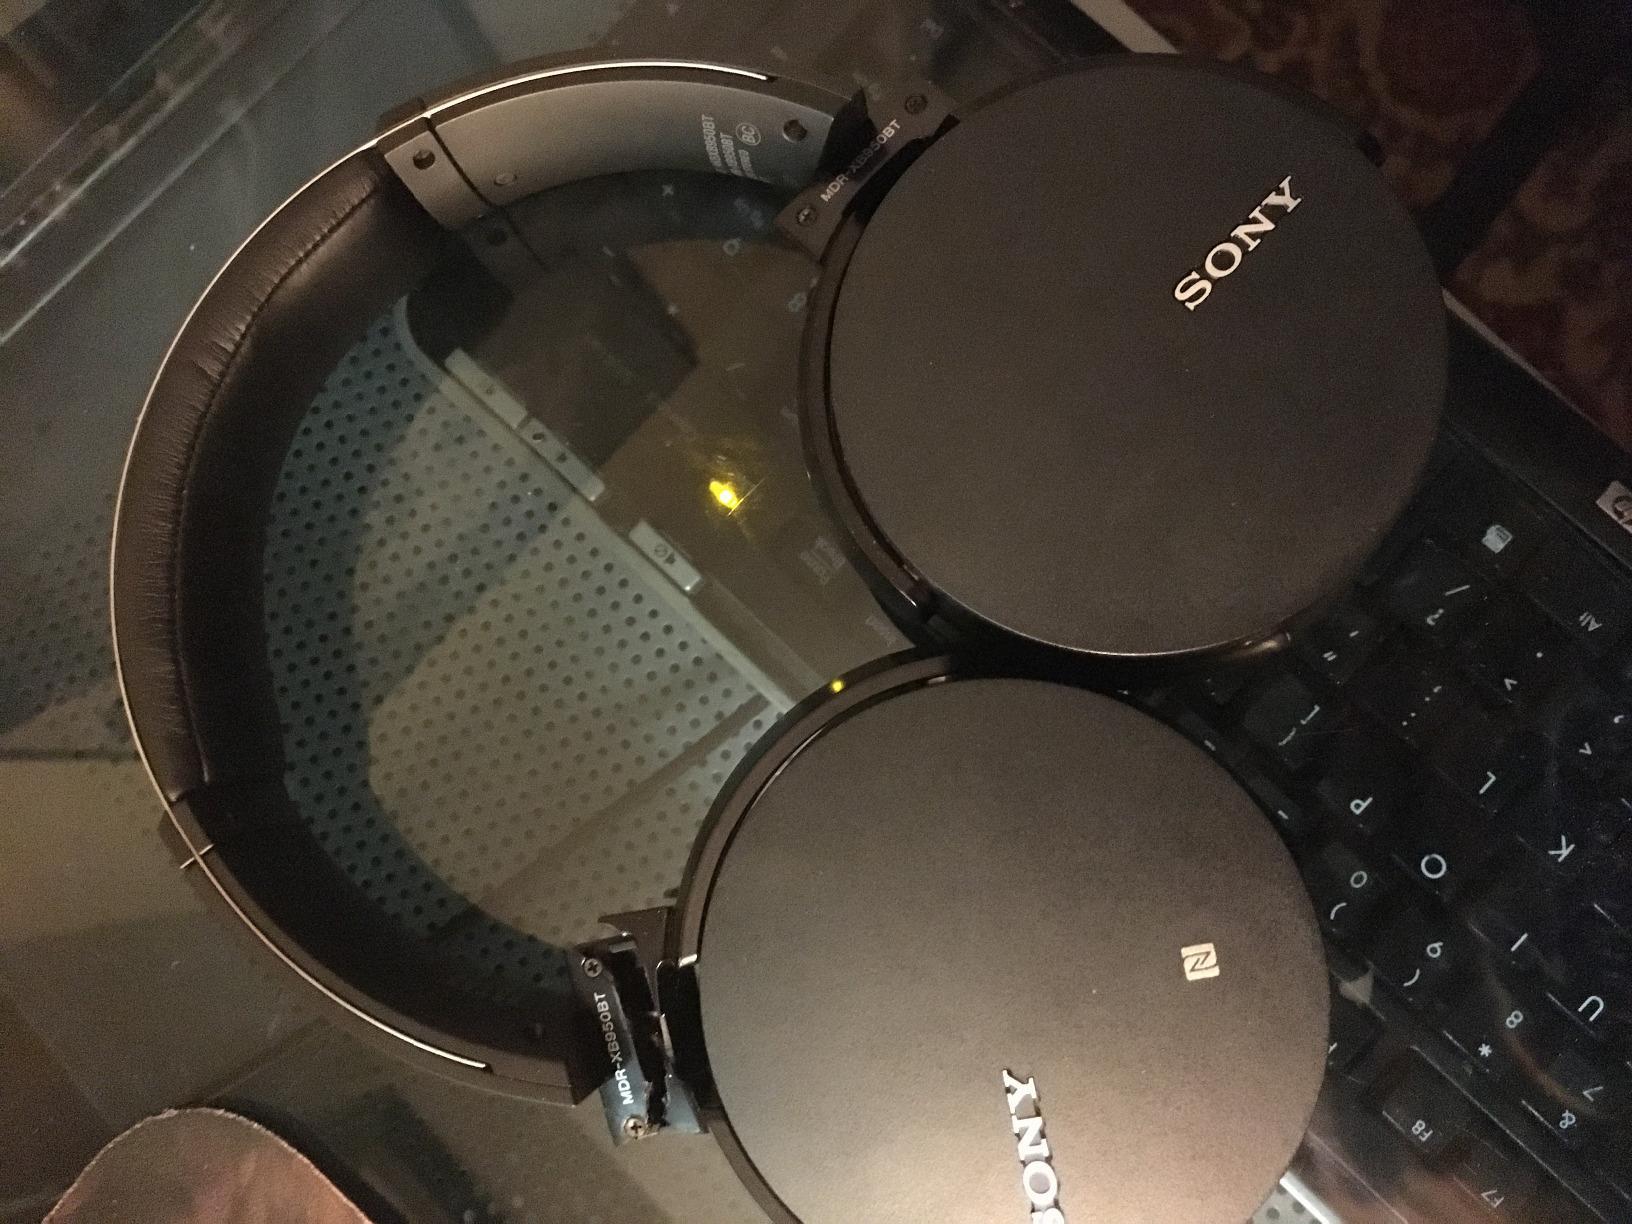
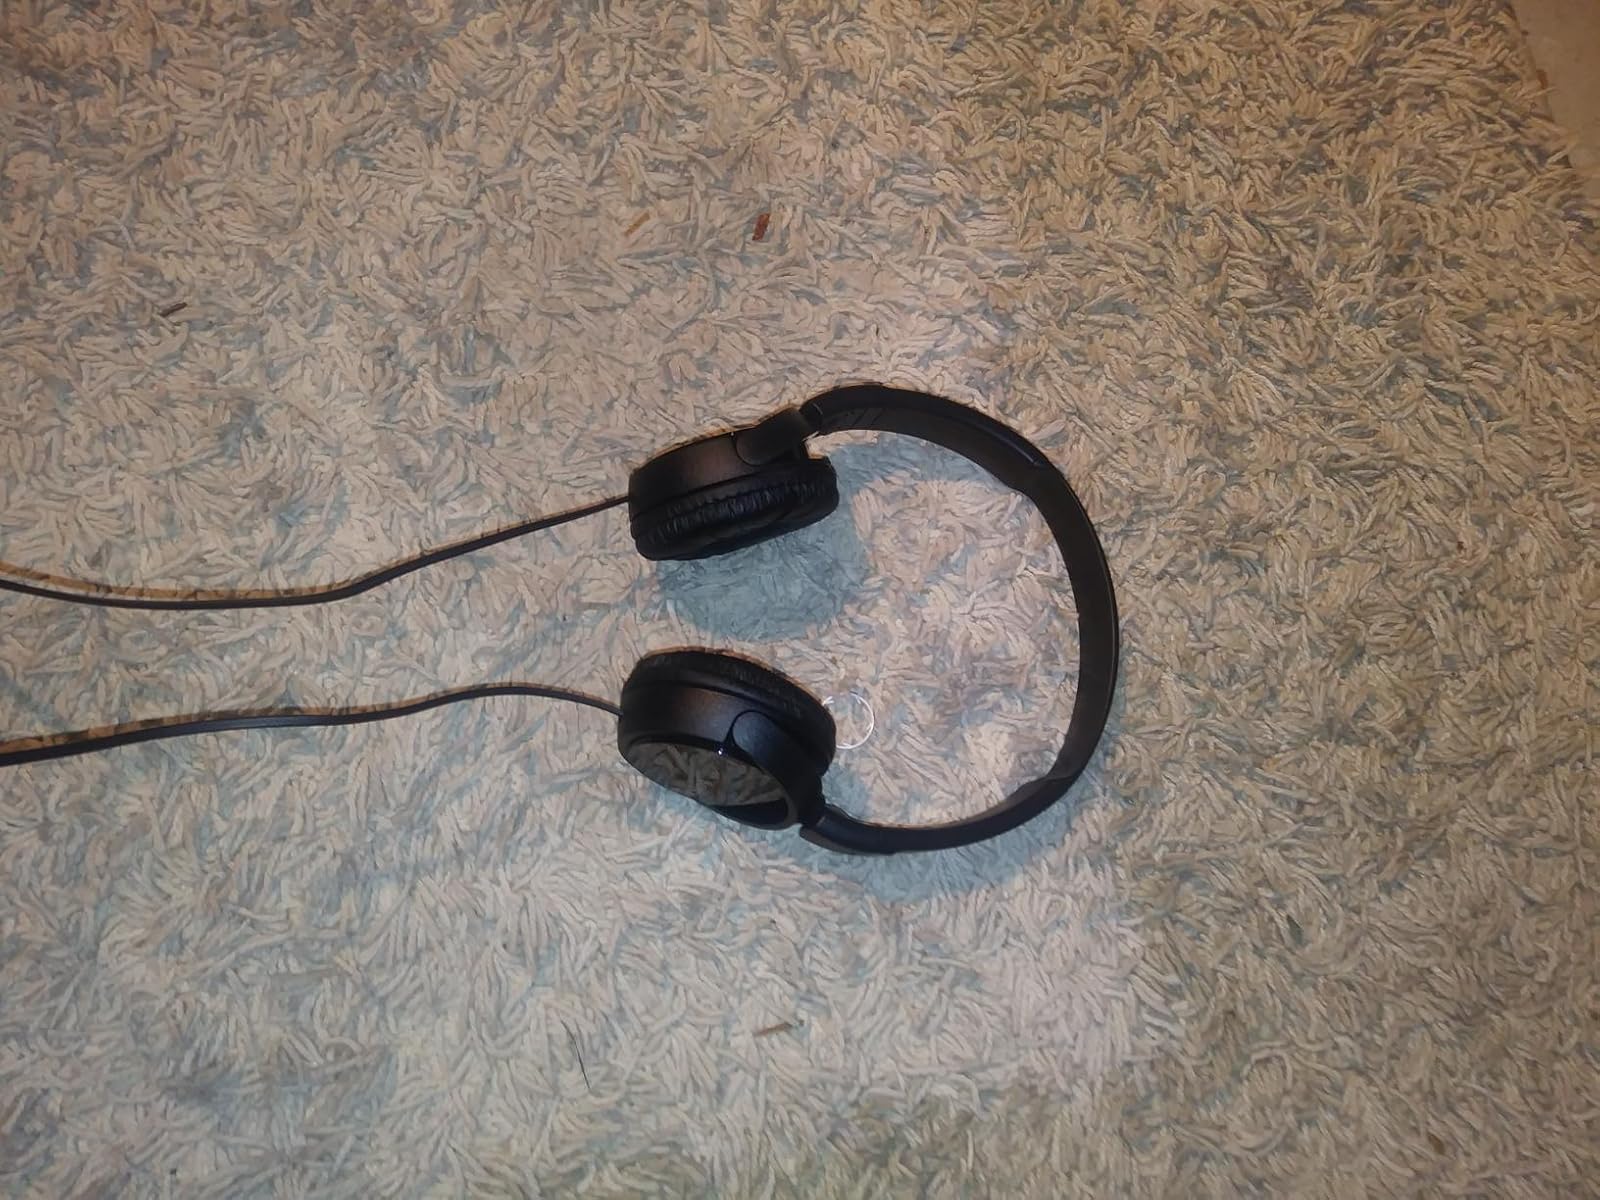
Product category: headphones
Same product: no